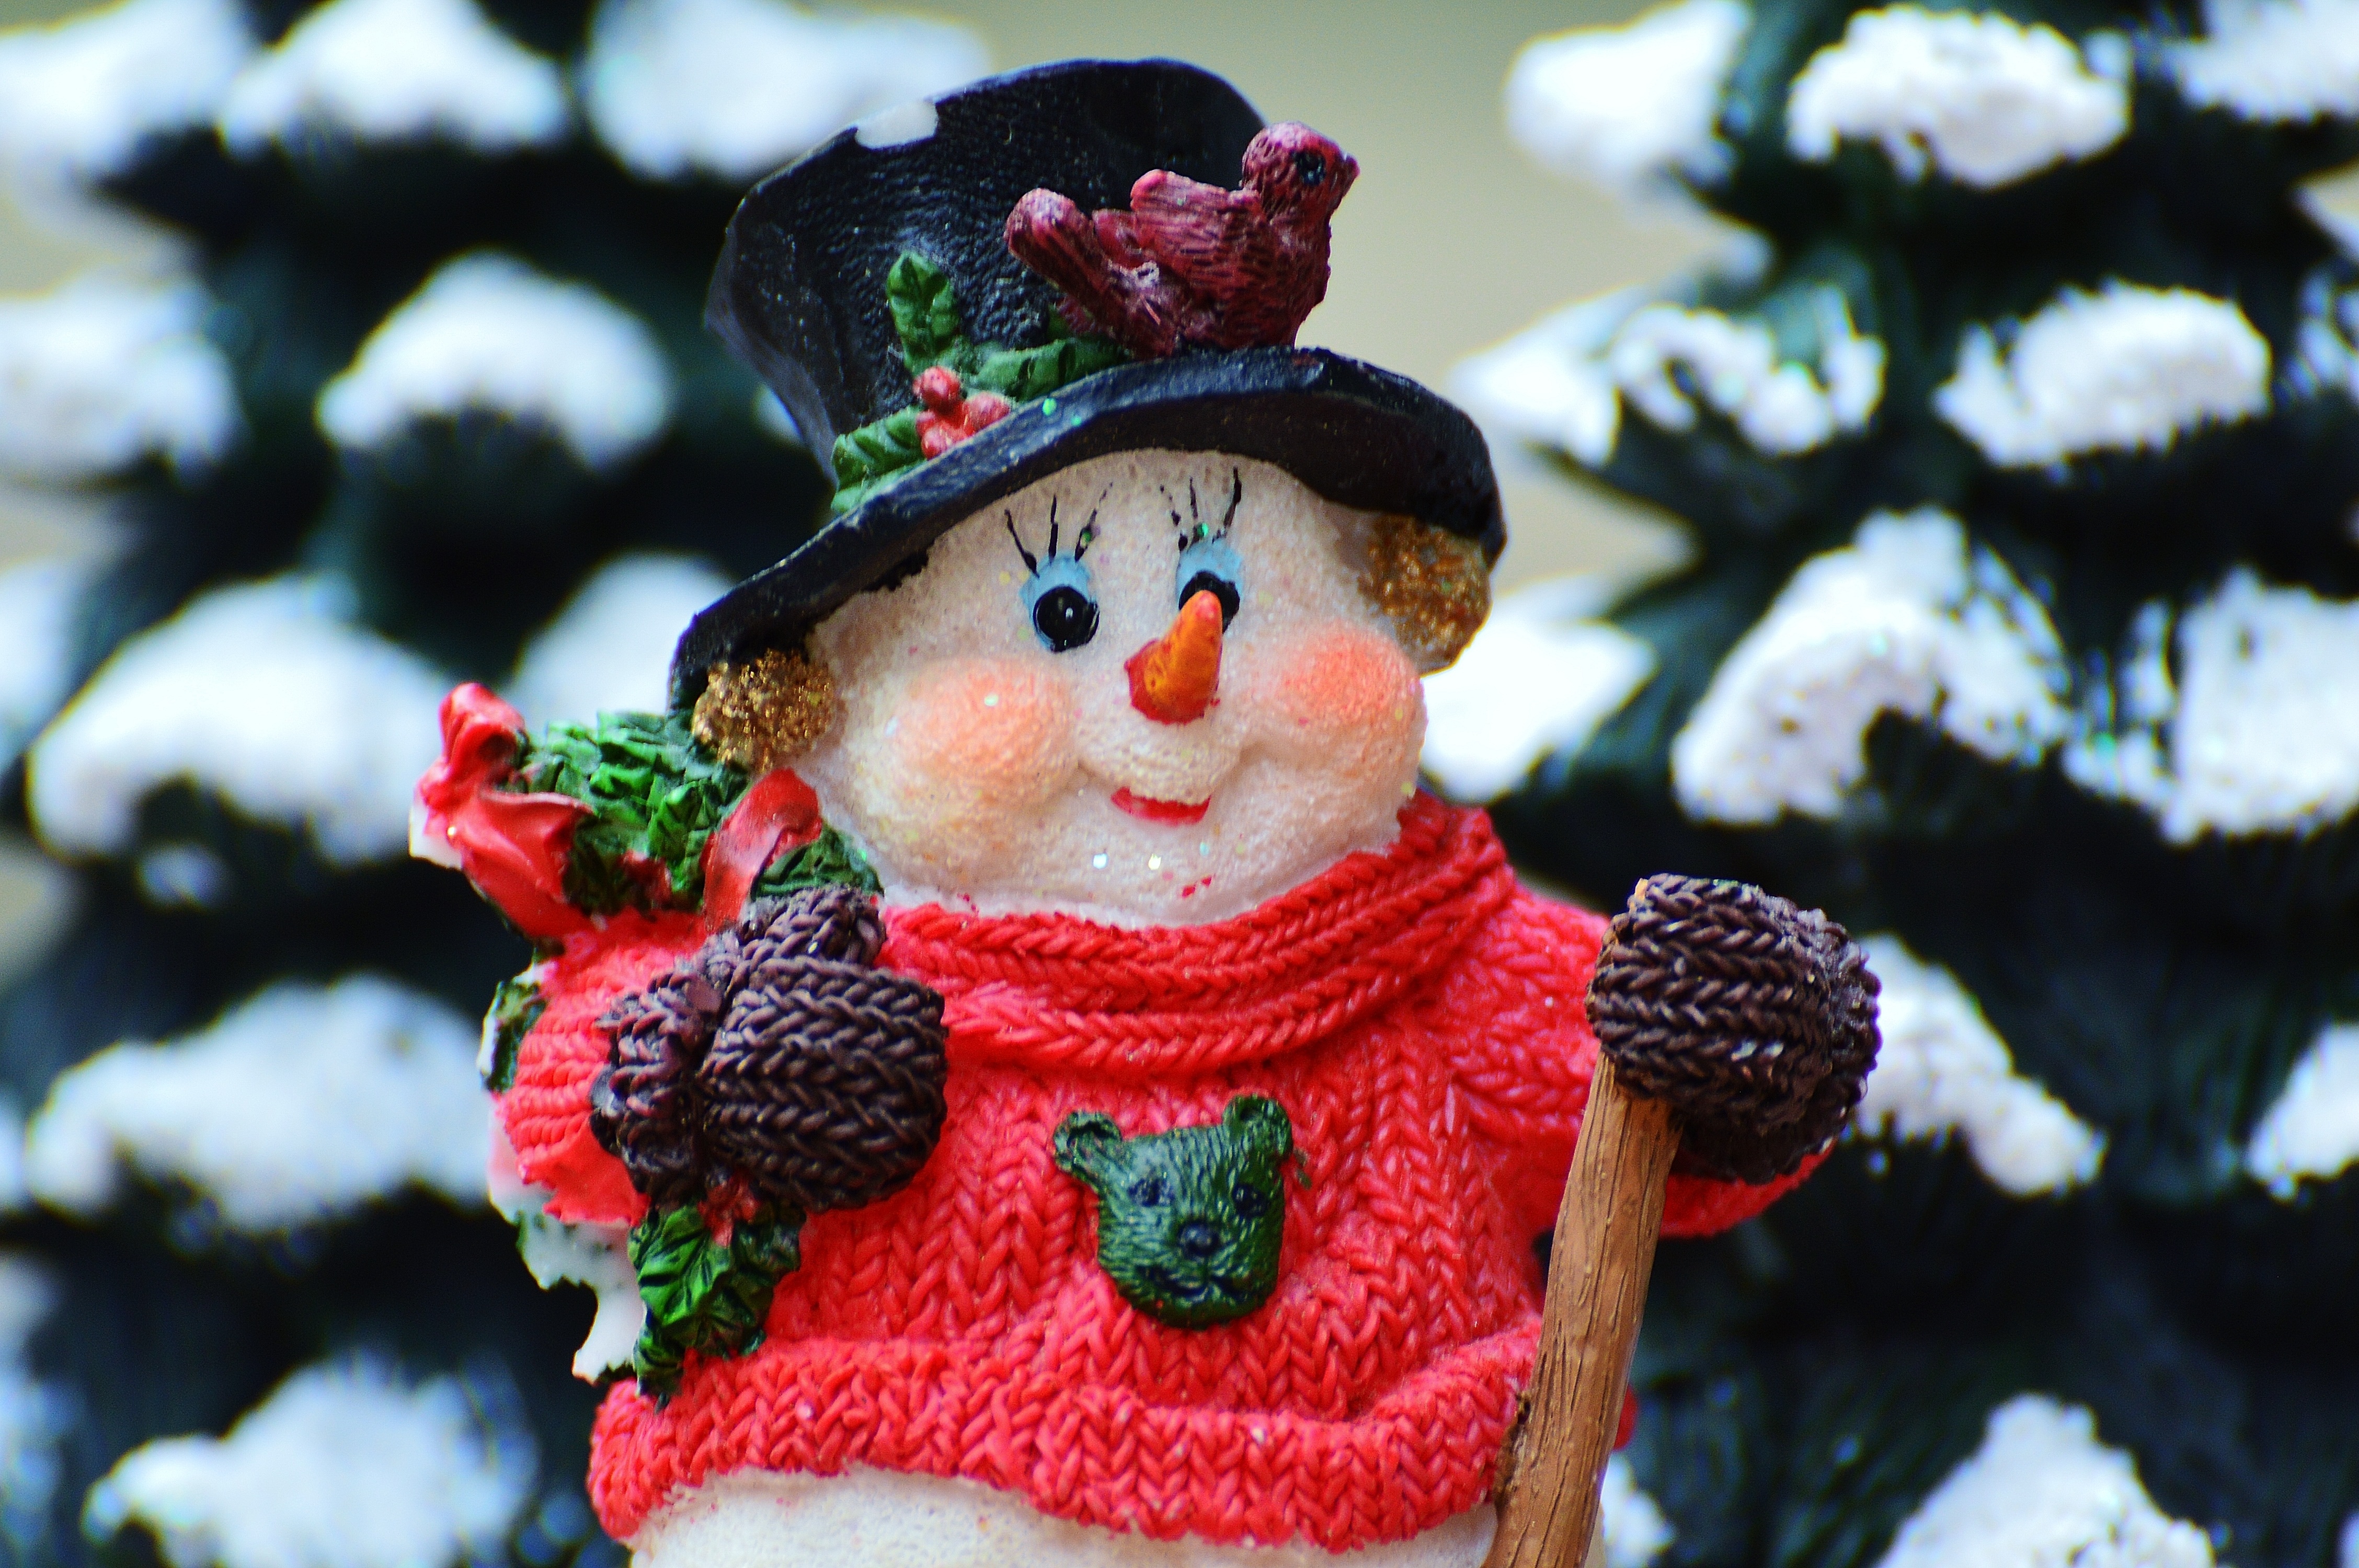
snow, winter, flower, decoration, red, christmas, toy, christmas tree, celebrate, deco, advent, christmas decoration, gifts, art, festival, figure, contemplative, snowman, funny, december, santa claus, wintry, nicholas, snowmen, snow man, stuffed toy